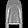
Label: Pullover